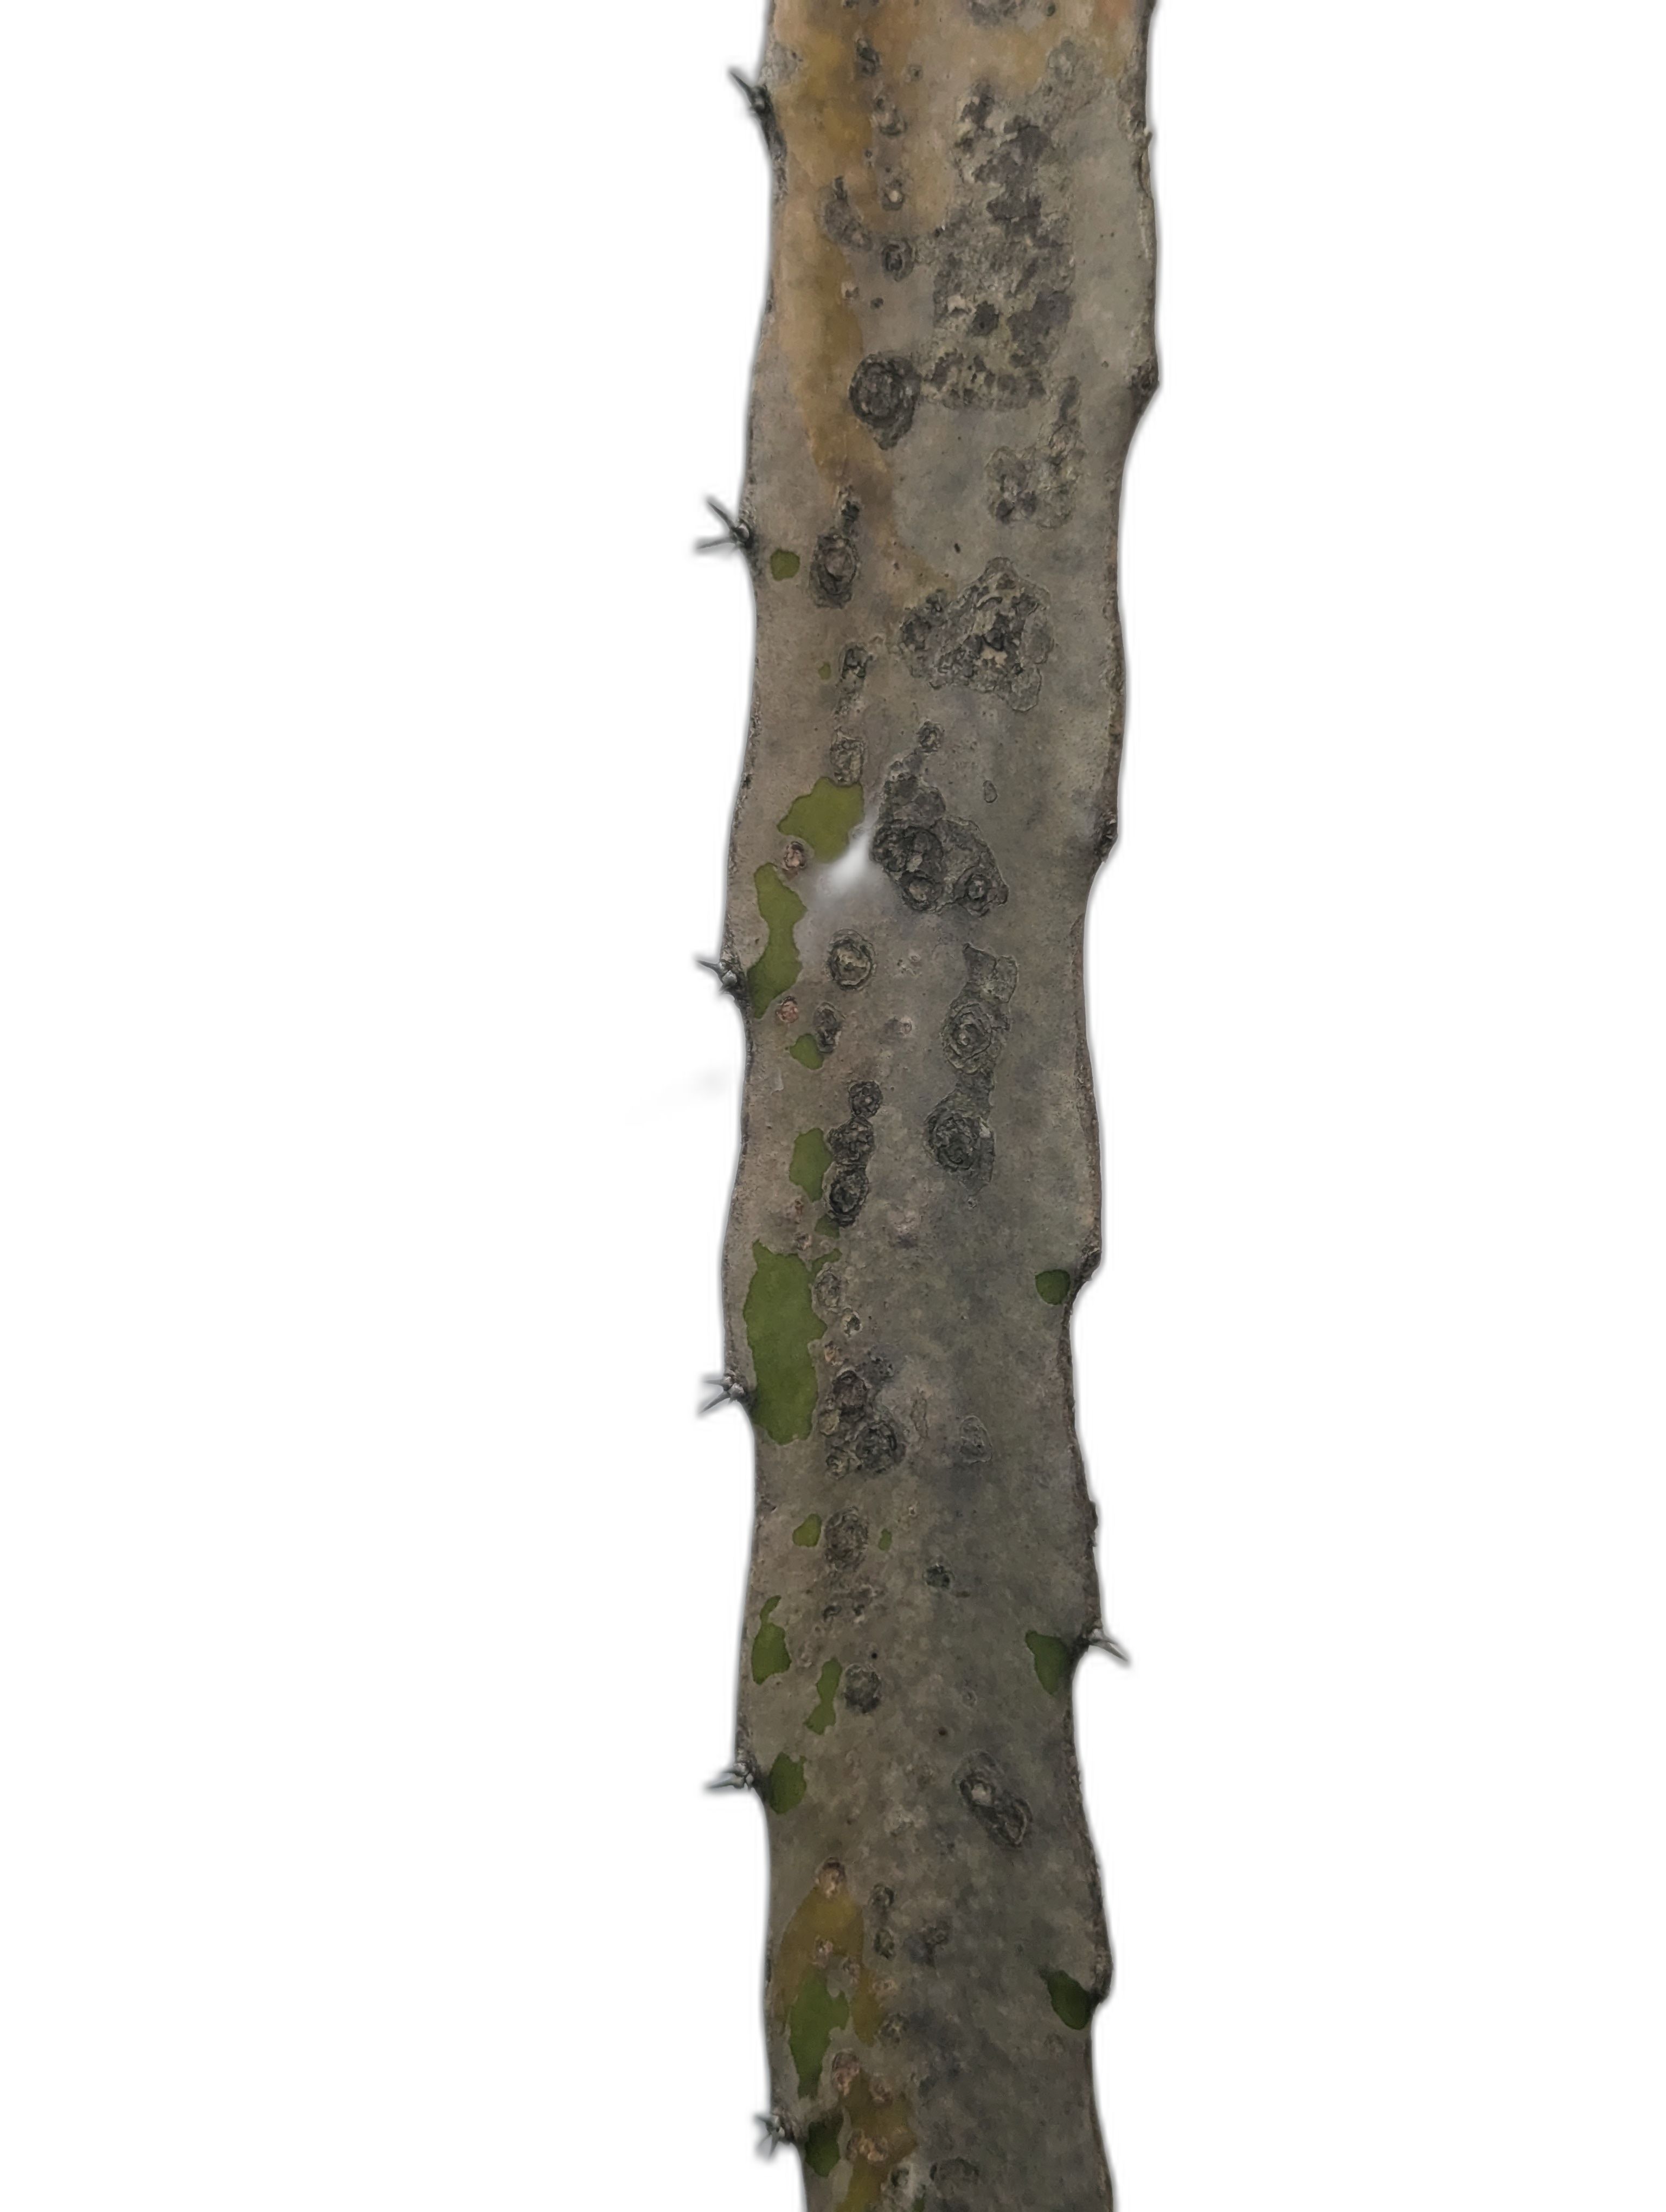
Label: Bad leaf